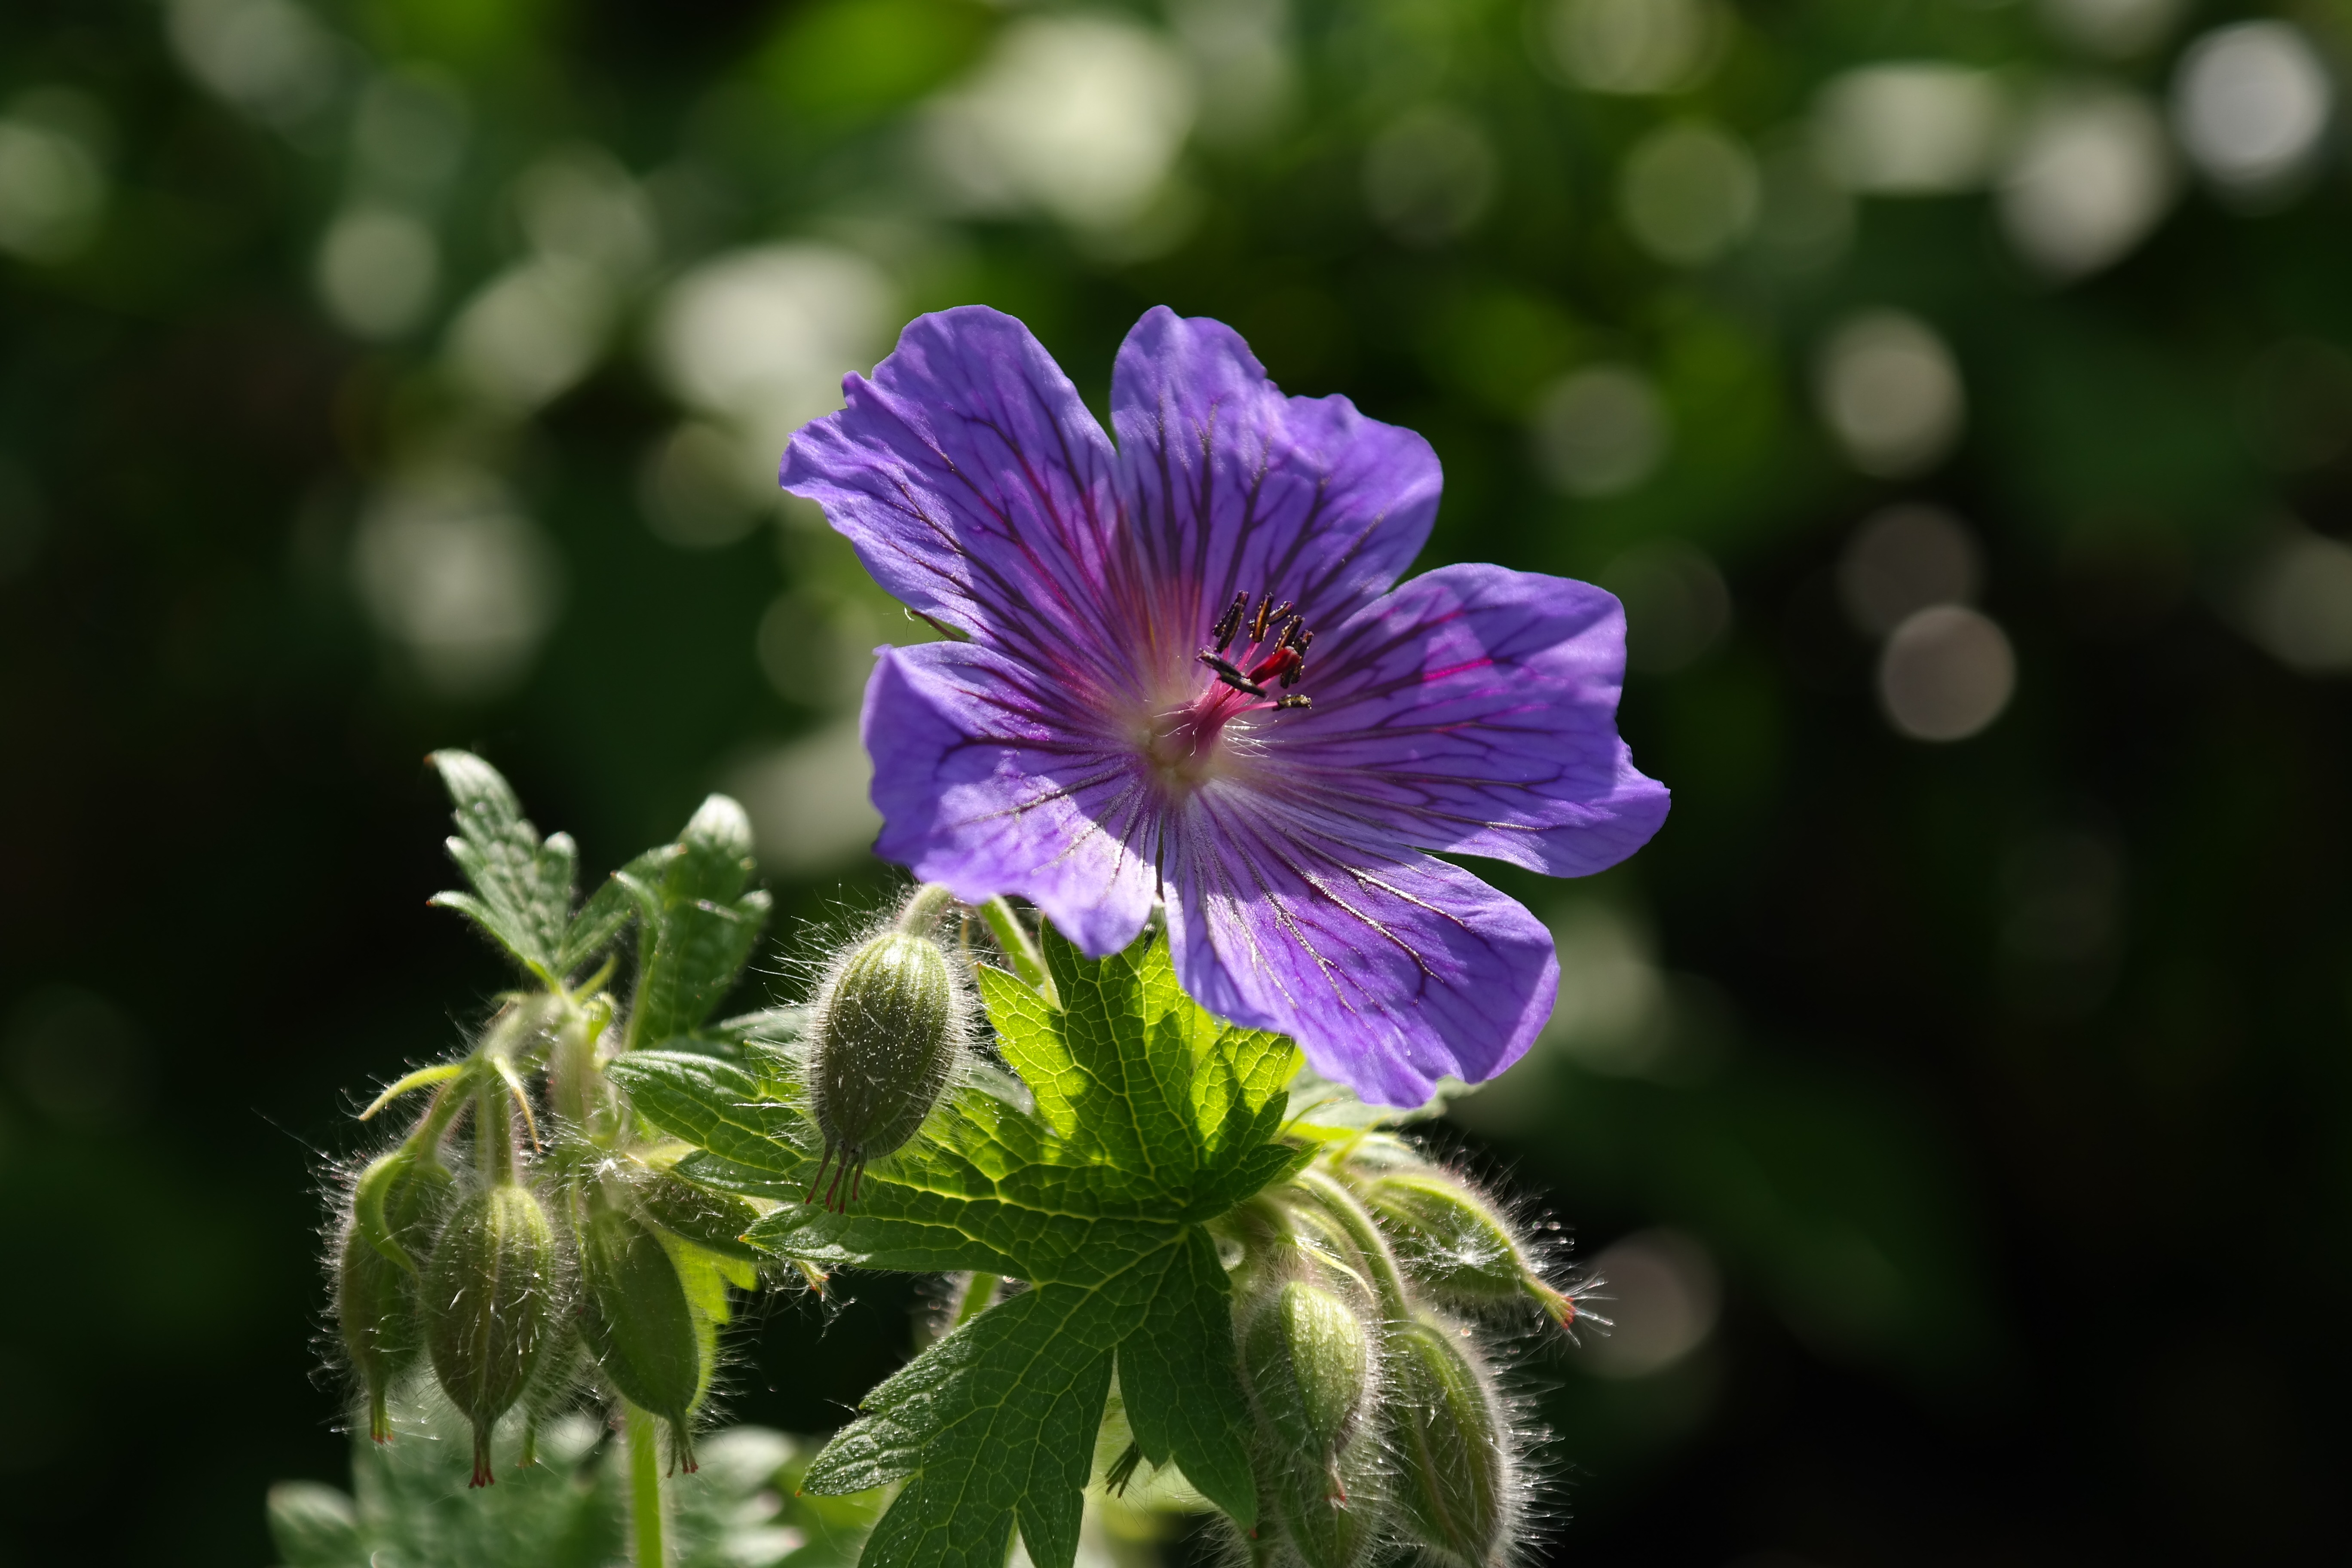
nature, blossom, plant, flower, purple, petal, bloom, green, botany, flora, wildflower, close up, geranium, violet, stamen, cranesbill, stamens, macro photography, ornamental plant, stamina, garden plant, ground cover, flowering plant, blue violet, flower petals, geranium greenhouse, land plant, violet family, geraniales, grand geranium, geranium hybrid, geranium platypetalum